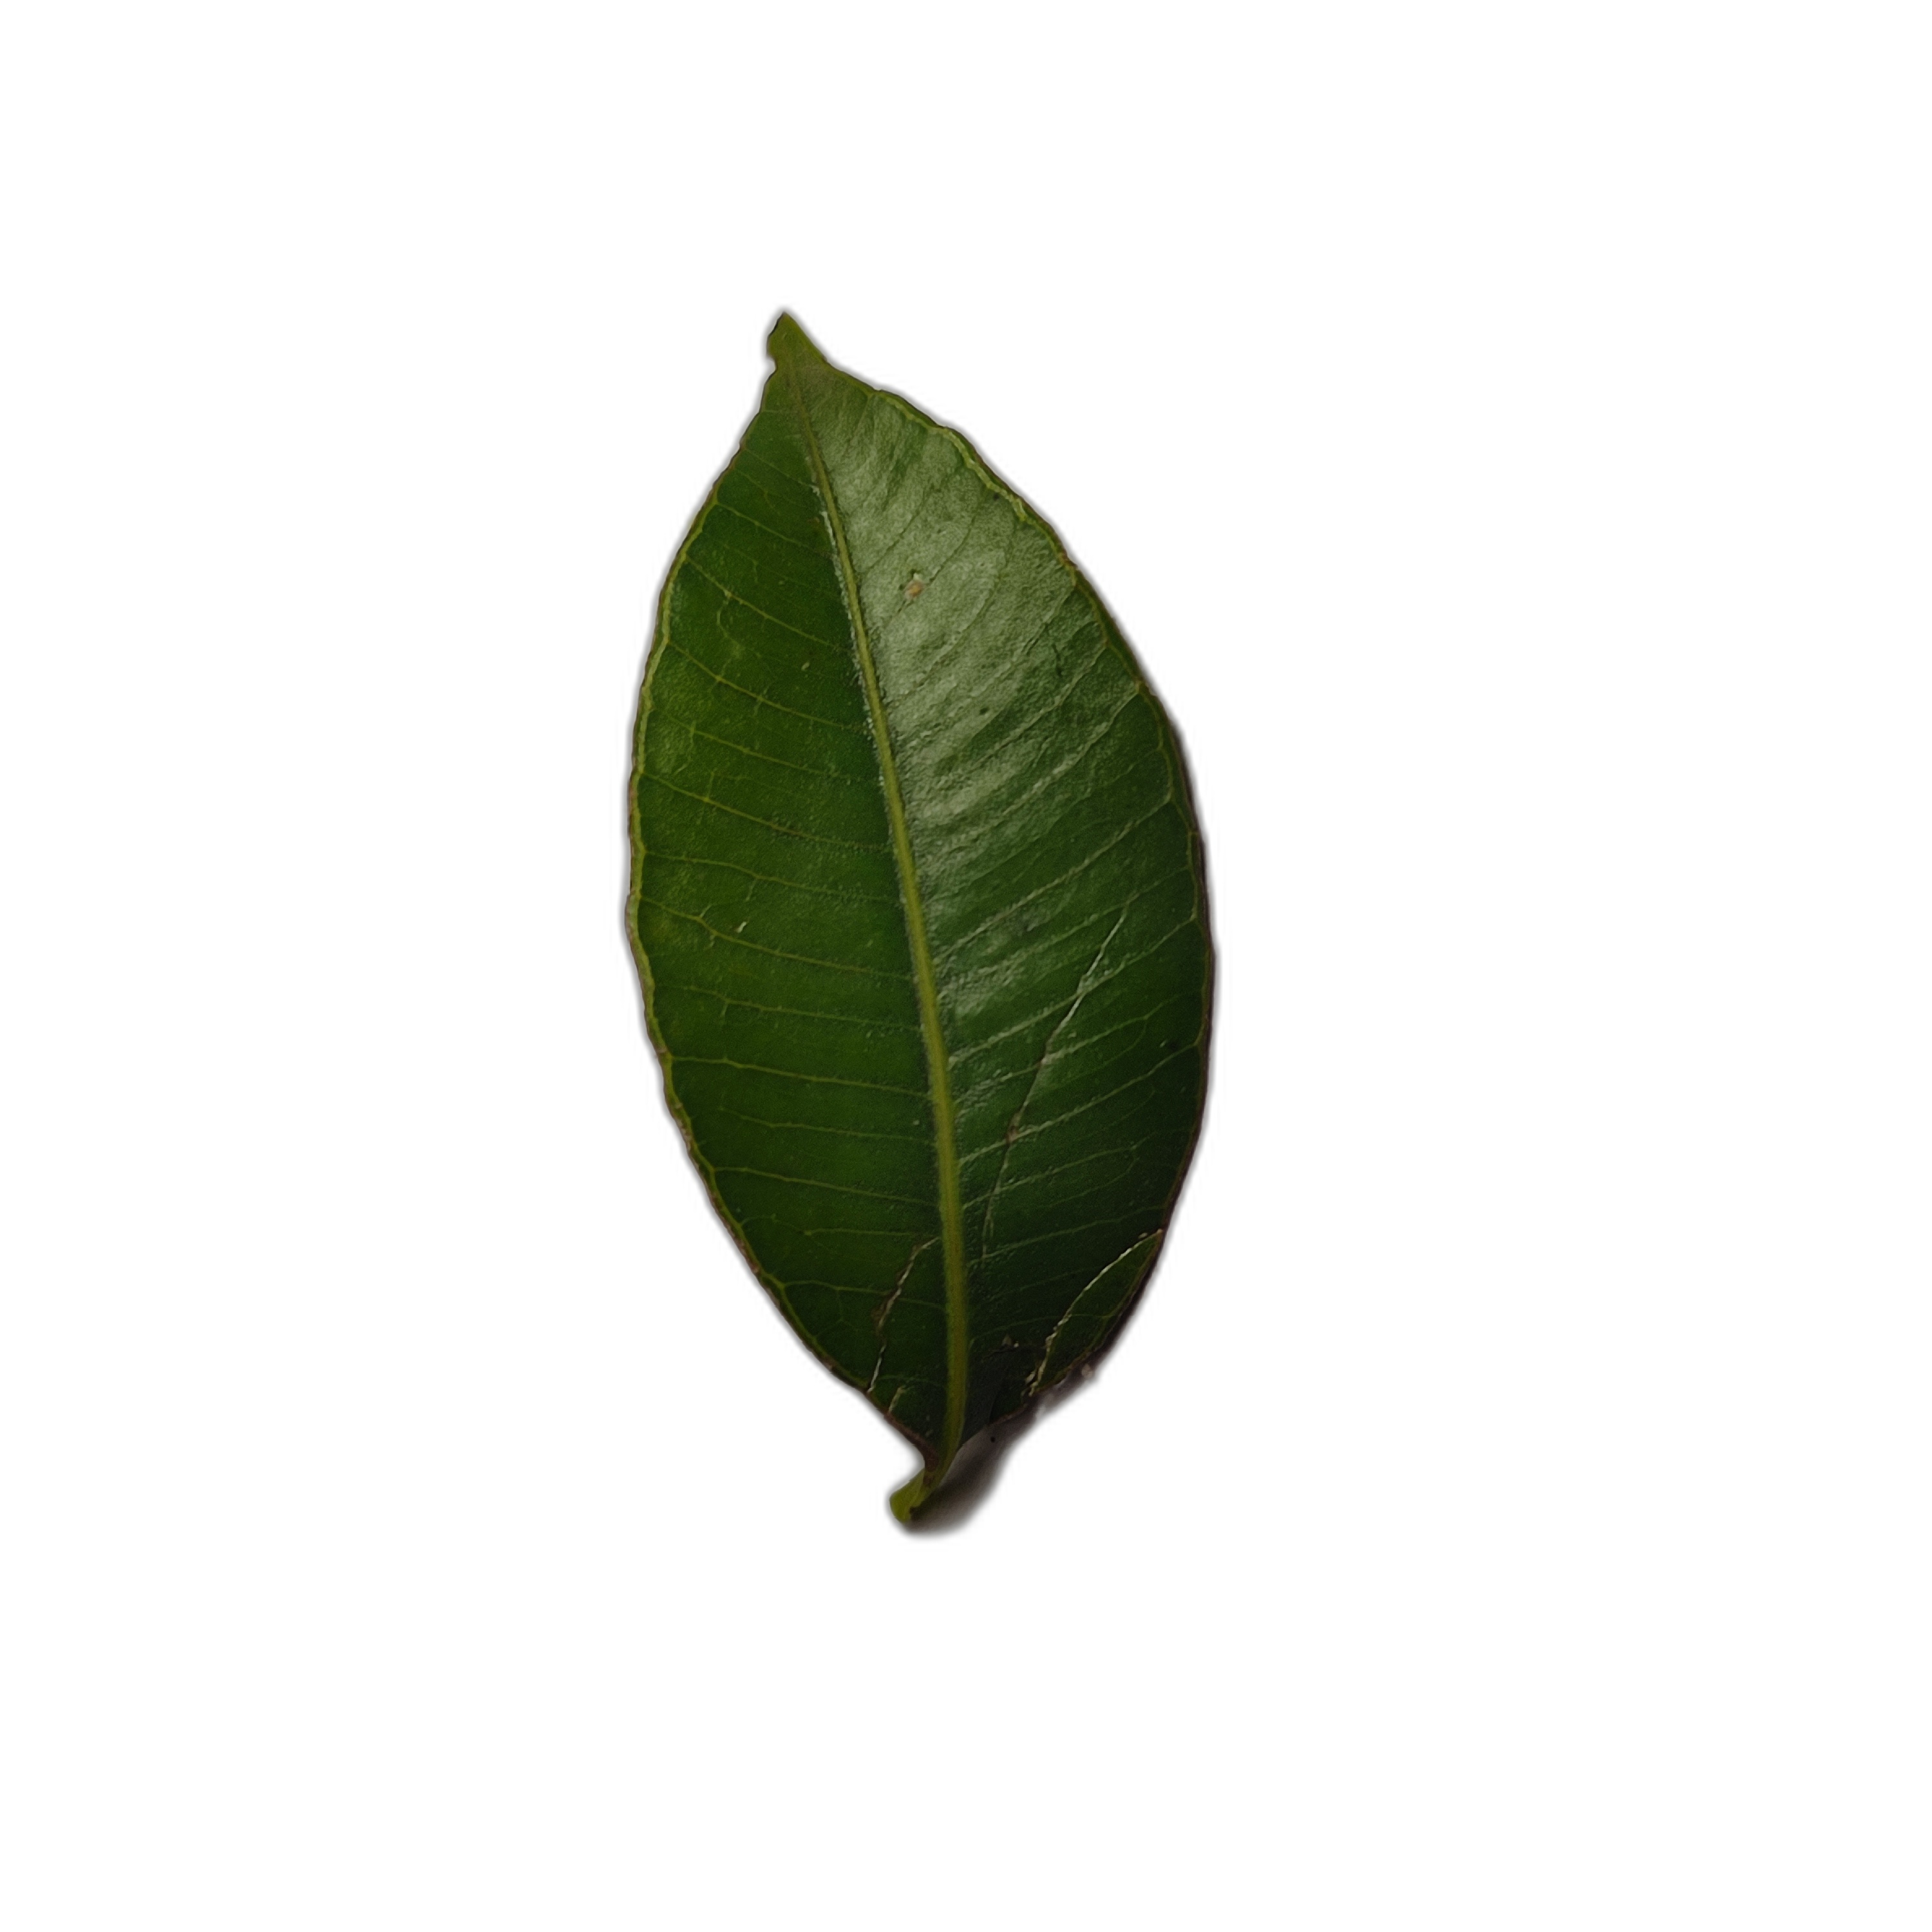
Label: healthy